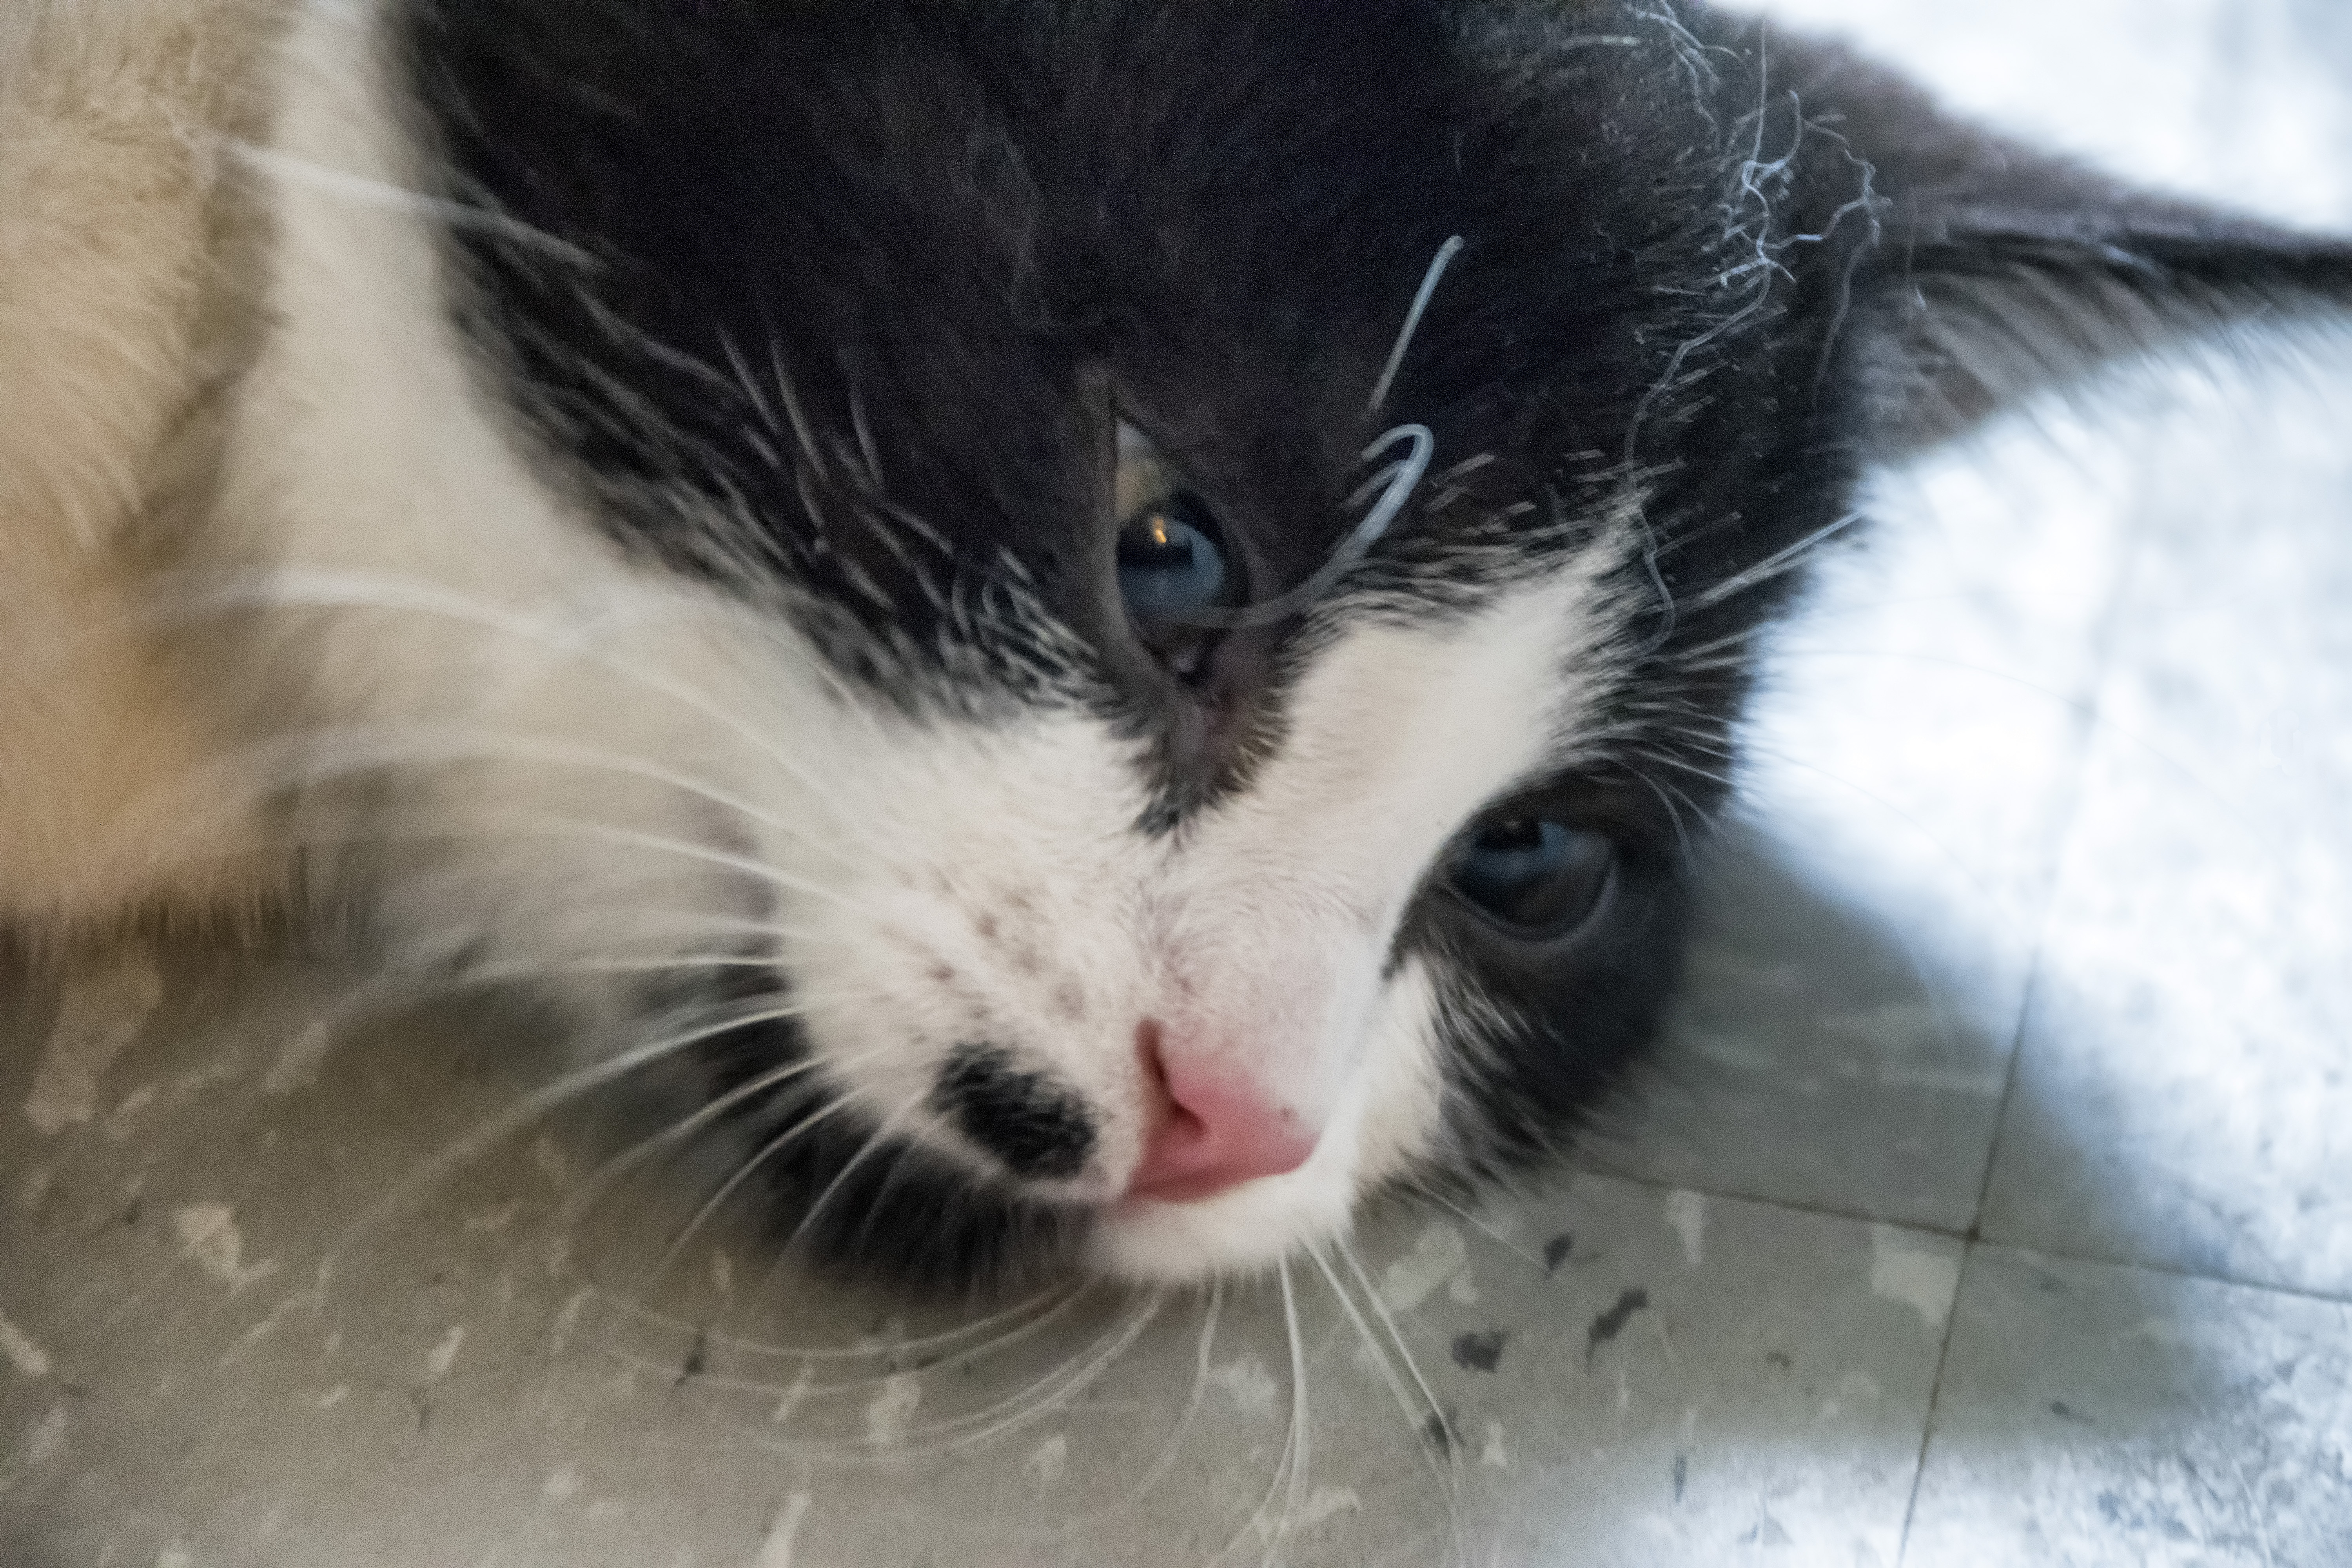
kitten, cat, mammal, whiskers, canada, vertebrate, chat, quebec, sherbrooke, norwegian forest cat, small to medium sized cats, cat like mammal